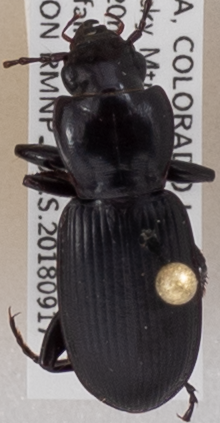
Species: Pterostichus protractus
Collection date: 2018-09-17
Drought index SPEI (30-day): -1.69
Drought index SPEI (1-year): -1.69
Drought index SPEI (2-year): -0.71